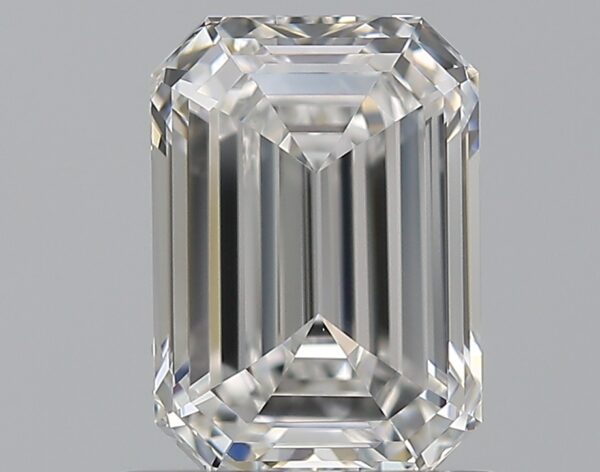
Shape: emerald
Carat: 1
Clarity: IF
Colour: E
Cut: EX
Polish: EX
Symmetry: VG
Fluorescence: N
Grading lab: GIA
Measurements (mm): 6.94 x 4.91 x 3.01